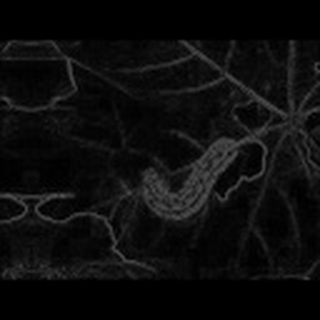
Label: cotton_army_worm